Light in painting

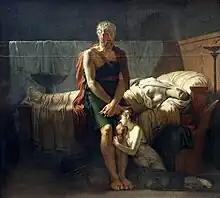
"Return of Marcus Sextus" (1799), by Pierre-Narcisse Guérin, Musée du Louvre, Paris

Chiaroscuro resurfaced during the Baroque, especially in the Counter-Reformation, as a method of focusing the viewer's vision on the primordial parts of religious paintings, which were emphasized as didactic elements, as opposed to the Renaissance "pictorial decor". An exacerbated variant of chiaroscuro was tenebrism, a technique based on strong contrasts of light and shadow, with a violent type of lighting, generally artificial, which gives greater prominence to the illuminated areas, on which a powerful focus of directed light is placed. These effects have a strong dramatism, which emphasizes the scenes represented, generally of religious type, although they also abound in mythological scenes, still lifes or "vanitas". One of its main representatives was Caravaggio, as well as Orazio and Artemisia Gentileschi, Bartolomeo Manfredi, Carlo Saraceni, Giovanni Battista Caracciolo, Pieter van Laer ("il Bamboccio"), Adam Elsheimer, Gerard van Honthorst, Georges de La Tour, Valentin de Boulogne, the Le Nain brothers and José de Ribera ("lo Spagnoletto").